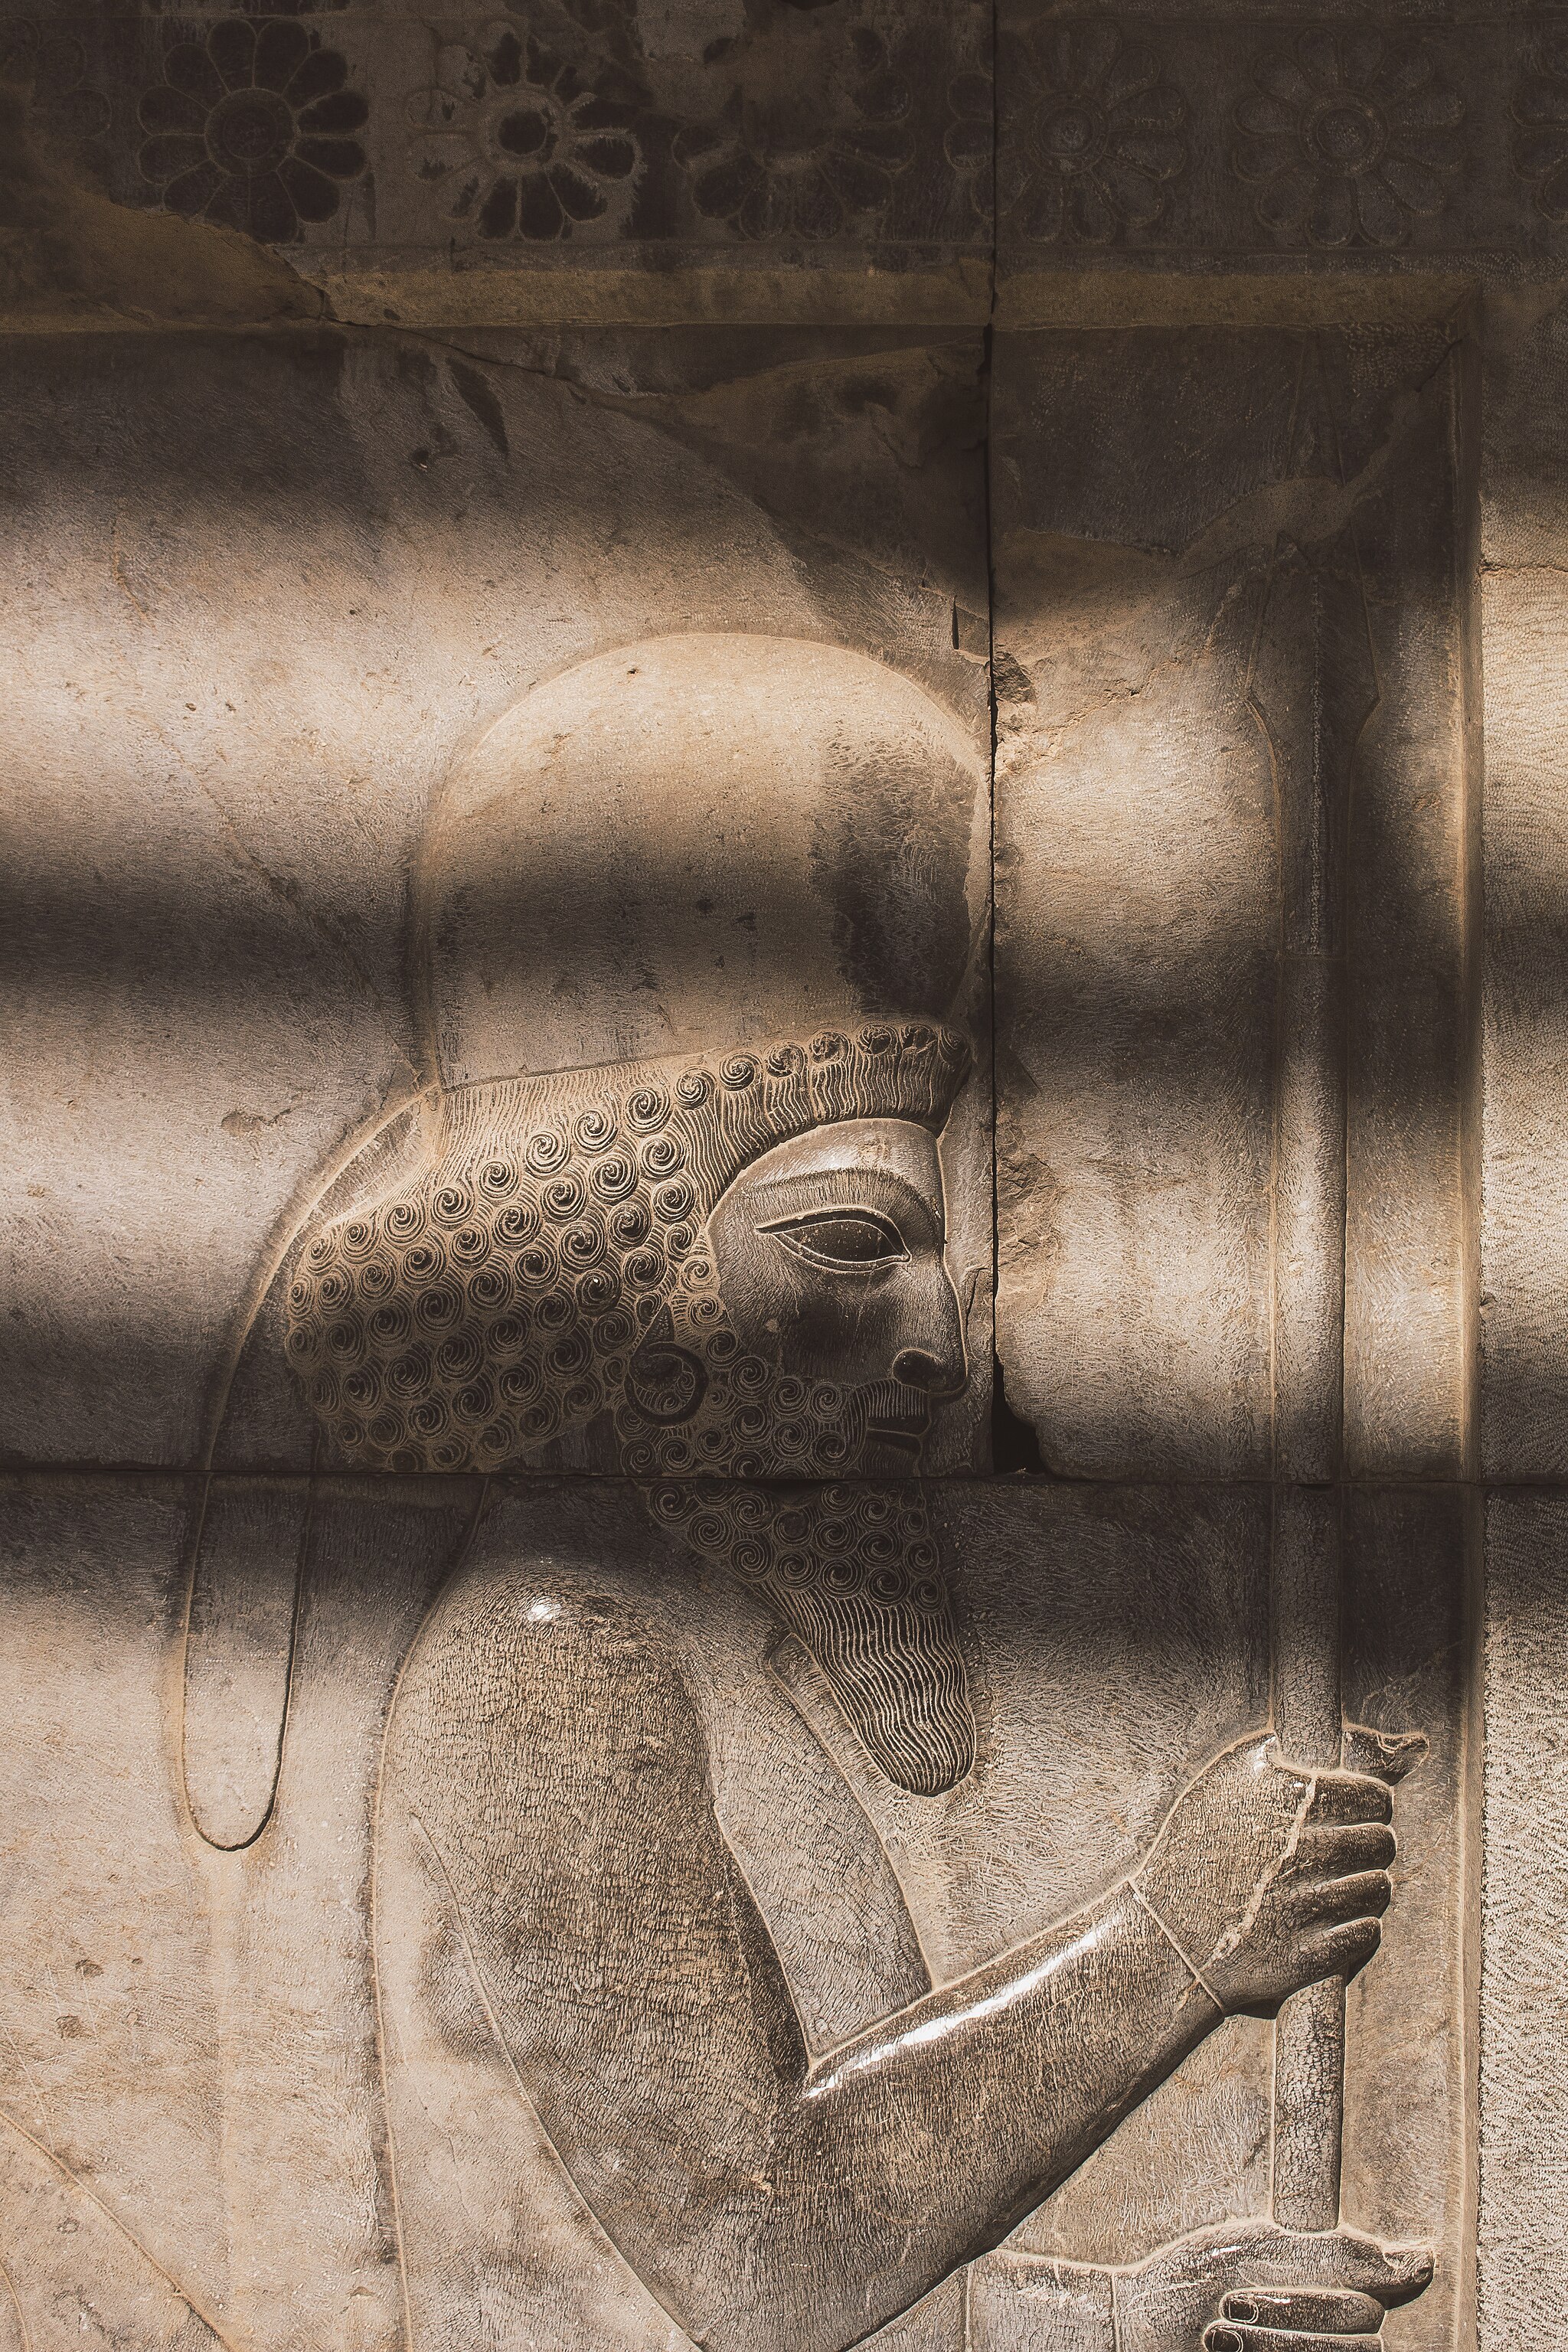
Title: سرباز هخامنشی
Date: 2016-05-29 18:51:45
Categories: Images from Wiki Loves Monuments 2018, Self-published work, Cultural heritage monuments in Iran with known IDs, Uploaded via Campaign:wlm-ir, Reliefs of Achaemenid warriors in Persepolis, Images from Wiki Loves Monuments in Marvdasht, Images from Wiki Loves Monuments 2018 in Iran, Iran photographs taken on 2016-05-29